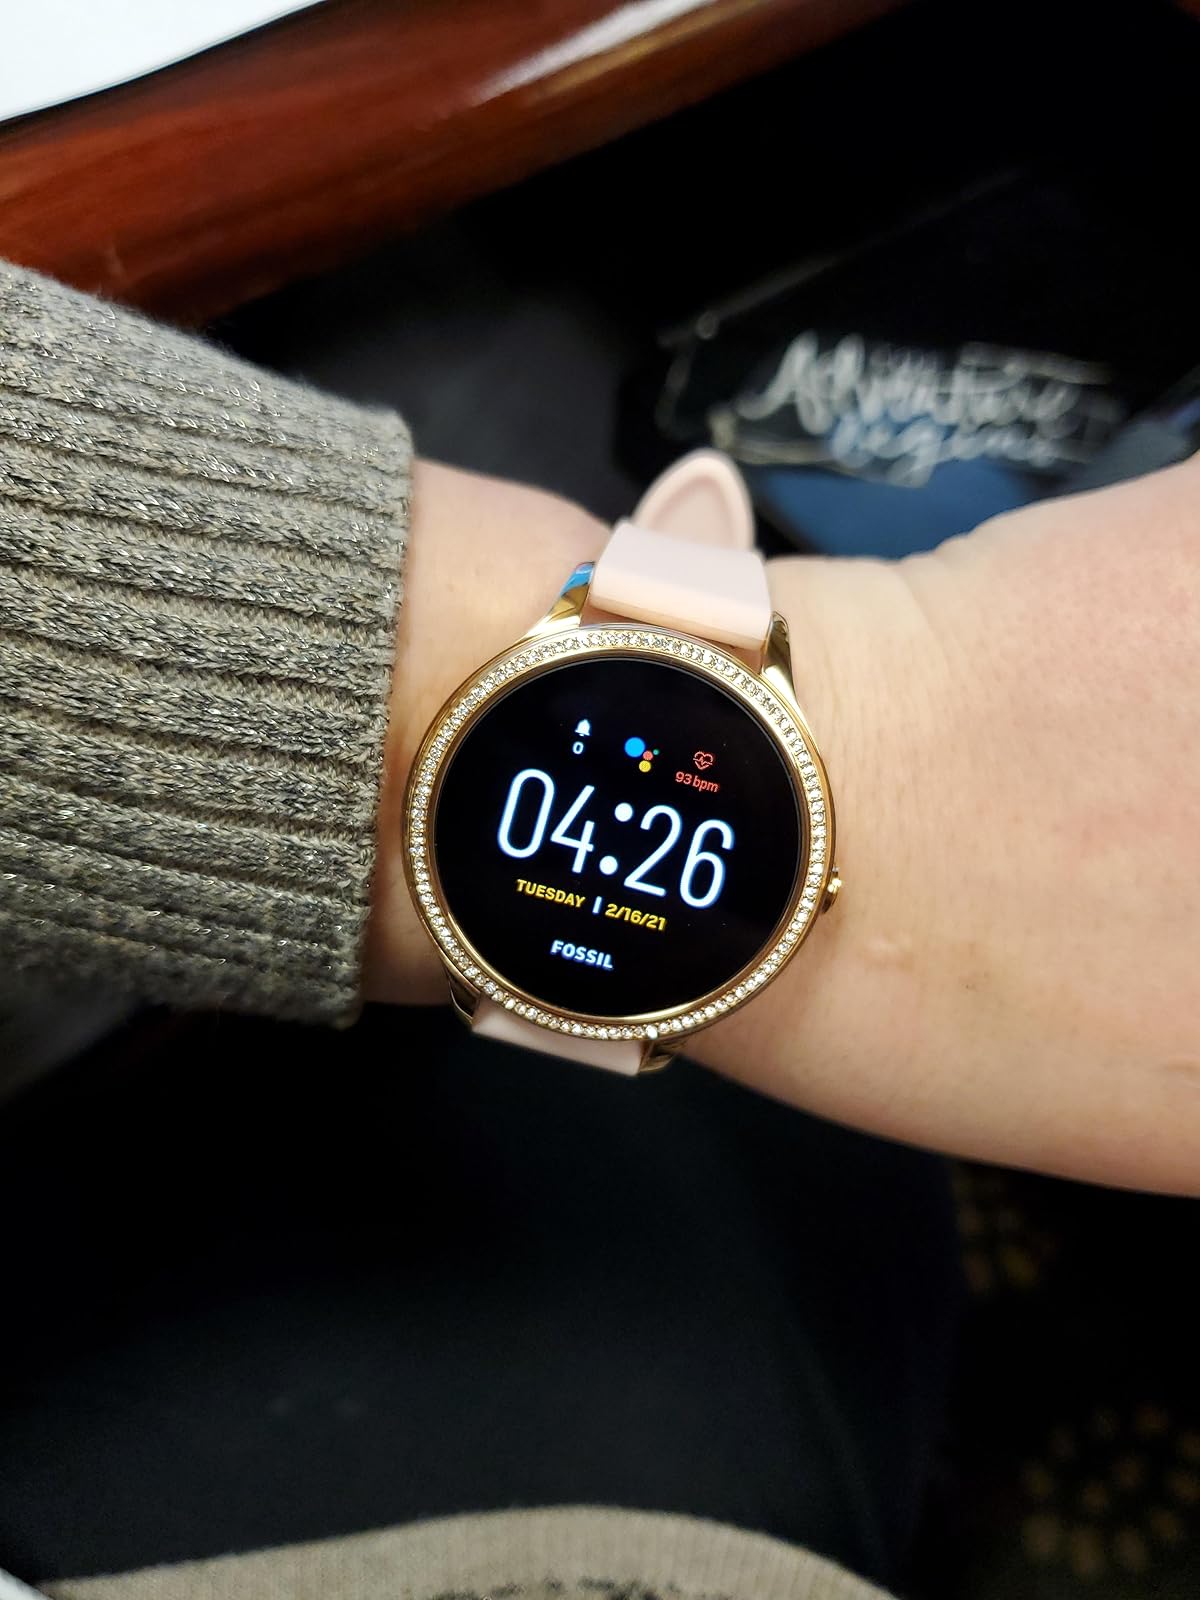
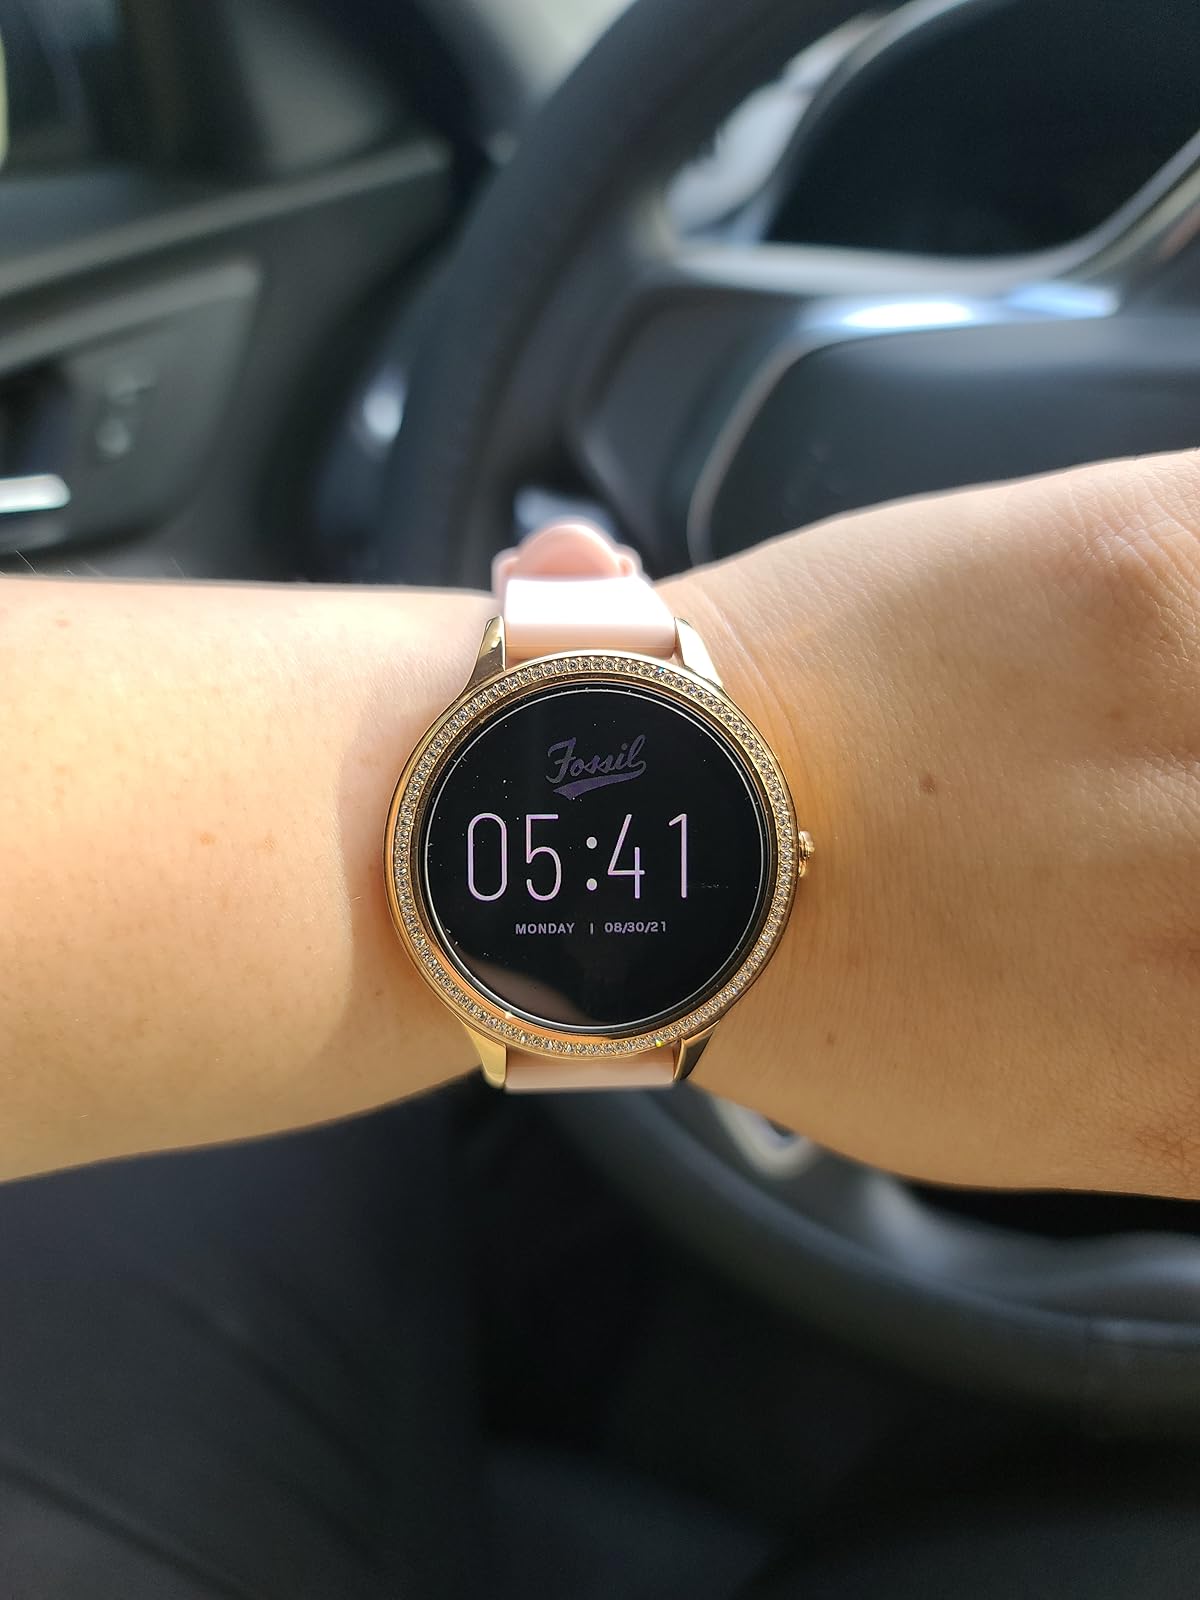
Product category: smartwatch
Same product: yes